The Dick Van Dyke Show

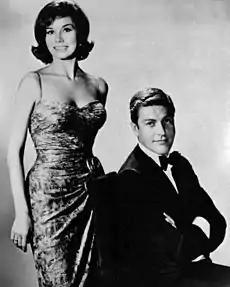
Laura and Rob, 1964

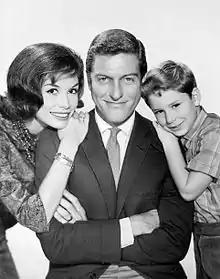
Laura, Rob and Ritchie Petrie, 1963

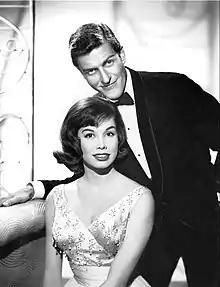
Rob and Laura, 1961

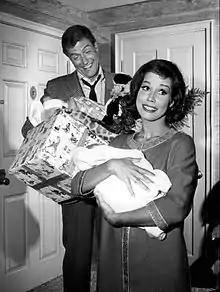
Baby flashback, 1963

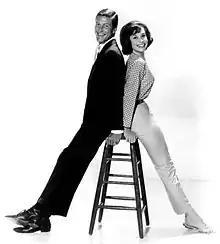
Rob (Dick Van Dyke) and Laura (Mary Tyler Moore), 1961

Image Entertainment has released all five seasons of "The Dick Van Dyke Show" on DVD in Region 1. Season sets were released between October 2003 and June 2004. Also, on May 24, 2005, Image Entertainment repackaged the discs from the individual season sets into a complete series box set. On Blu-ray, the complete series, remastered in high definition, was released on November 13, 2012.